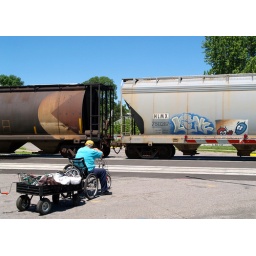
Man on three-wheeled bike with trailer waiting for Canadian Pacific freight train to clear crossing in La Crosse, Wisconsin.